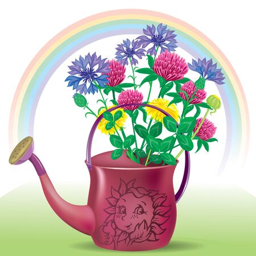
illustration of the watering can with a bouquet of flowers in the meadow stock vector - 14369883